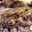
Label: frog